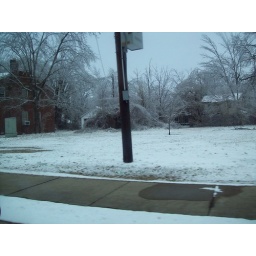
telephone pole got in the way of the good picture of the frozen brush and trees.